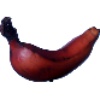
Label: red_banana